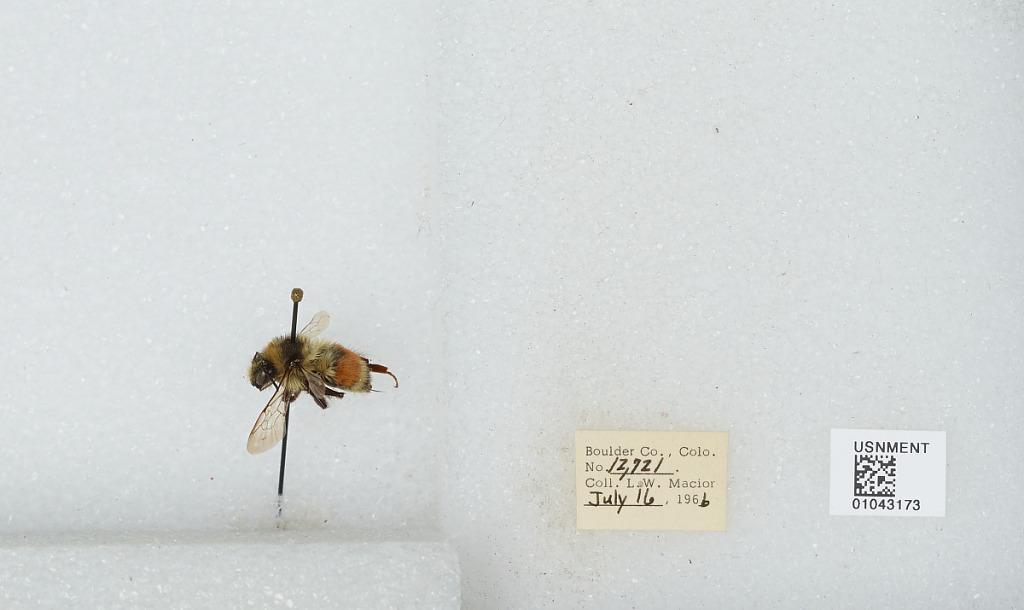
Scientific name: Bombus (Pyrobombus) bifarius Cresson
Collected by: L. Macior
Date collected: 1966-7-16
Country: United States
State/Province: Colorado
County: Boulder
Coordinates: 40.0275, -105.252